Industrial Revolution in Scotland

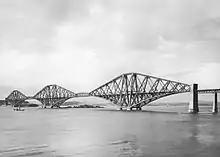
The Forth Bridge on completion in 1890

The economy, long based on agriculture, began to industrialize after 1790. At first the leading industry, based in the west, was the production of cotton. After the cutting off of supplies of raw cotton from 1861 as a result of the American Civil War the country diversified into engineering, shipbuilding, and locomotive construction, with steel replacing iron after 1870.